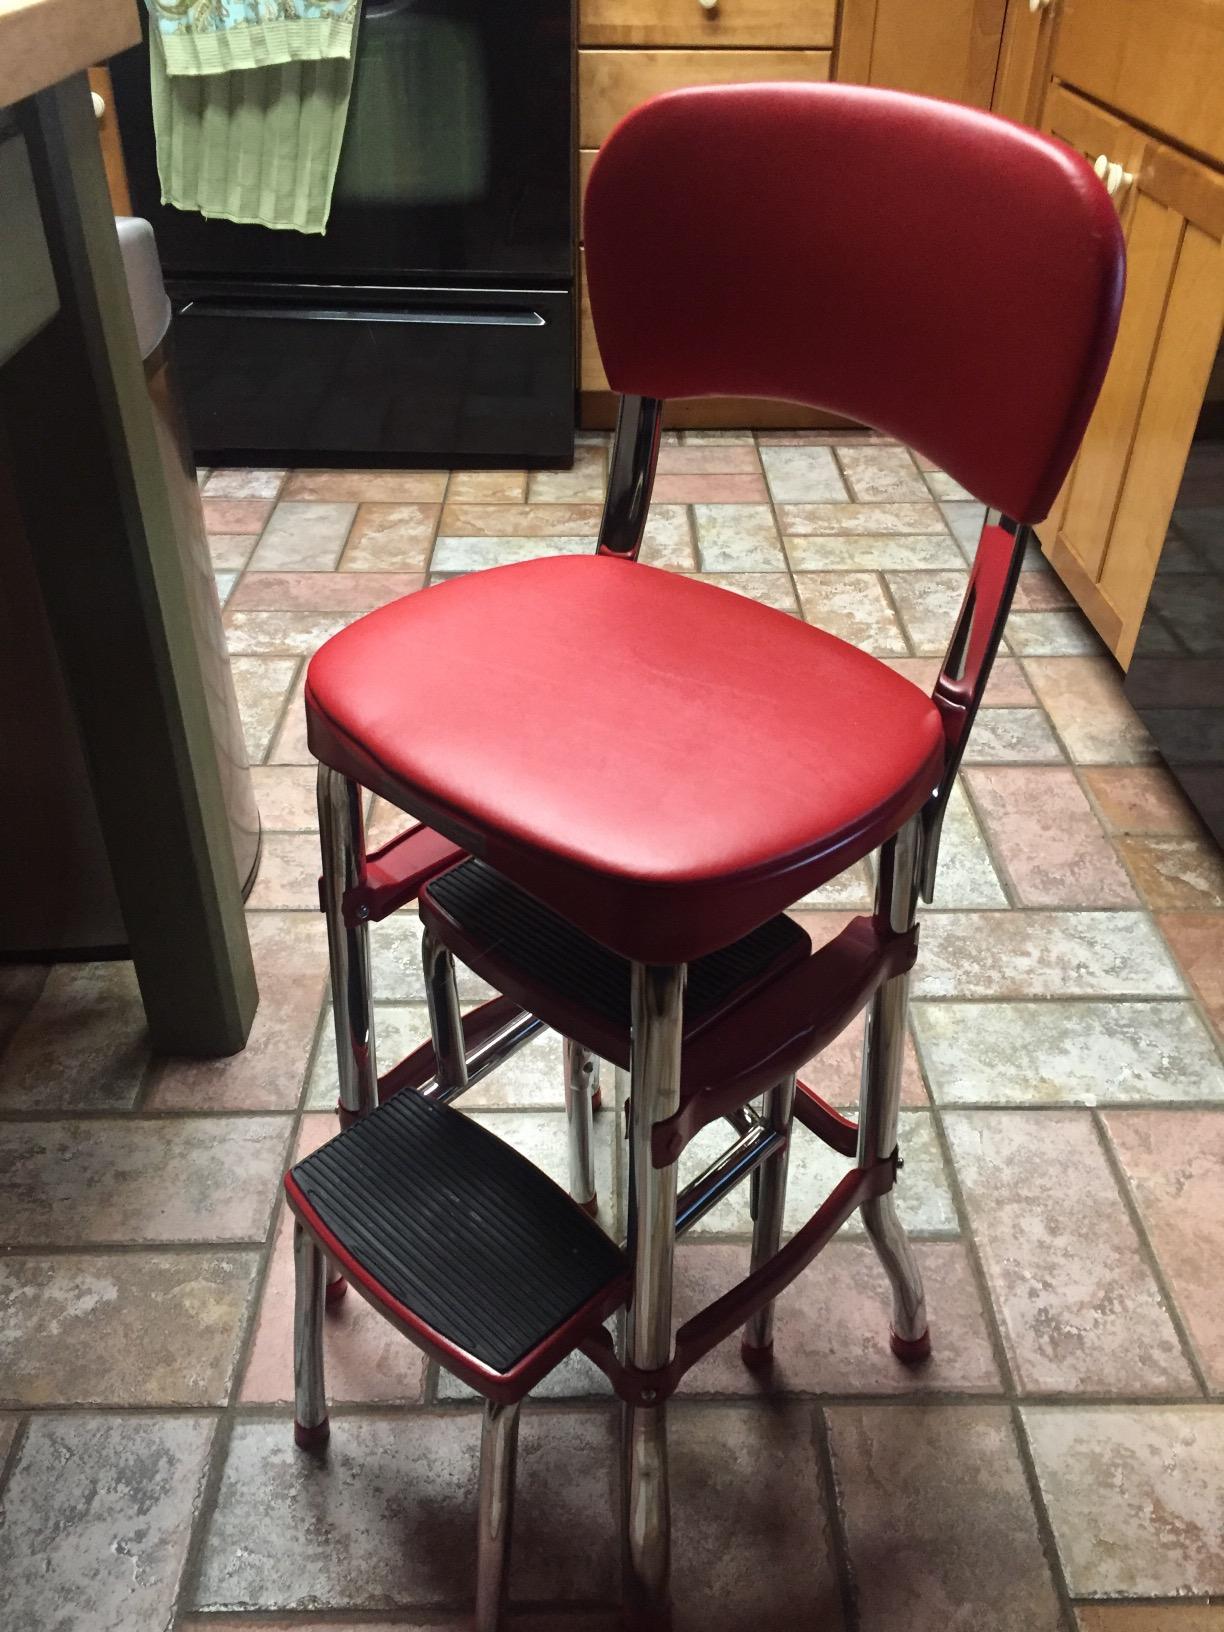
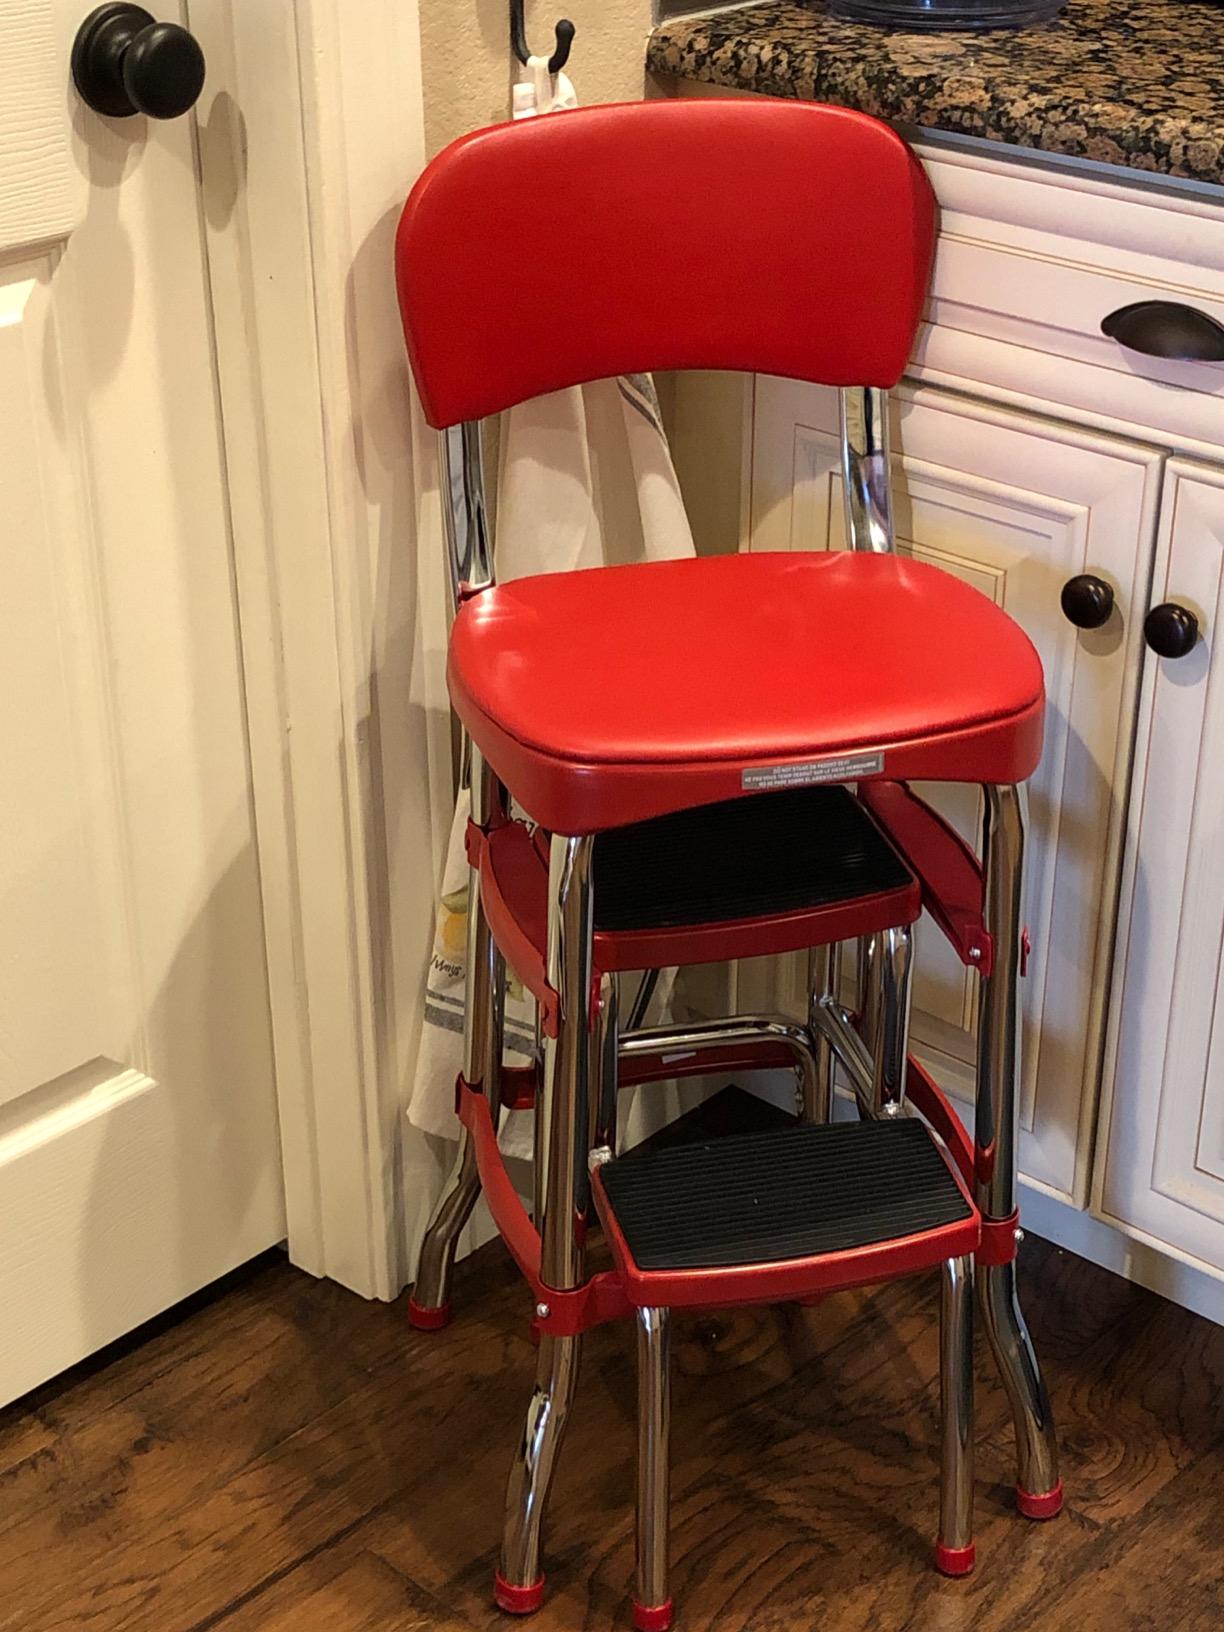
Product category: items_chair
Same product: yes